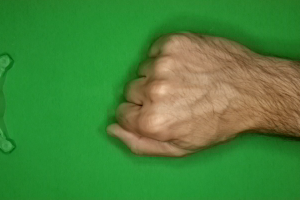
Label: rock